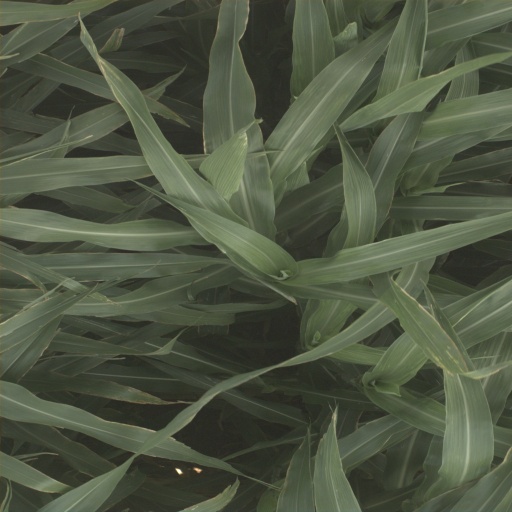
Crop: sorghum